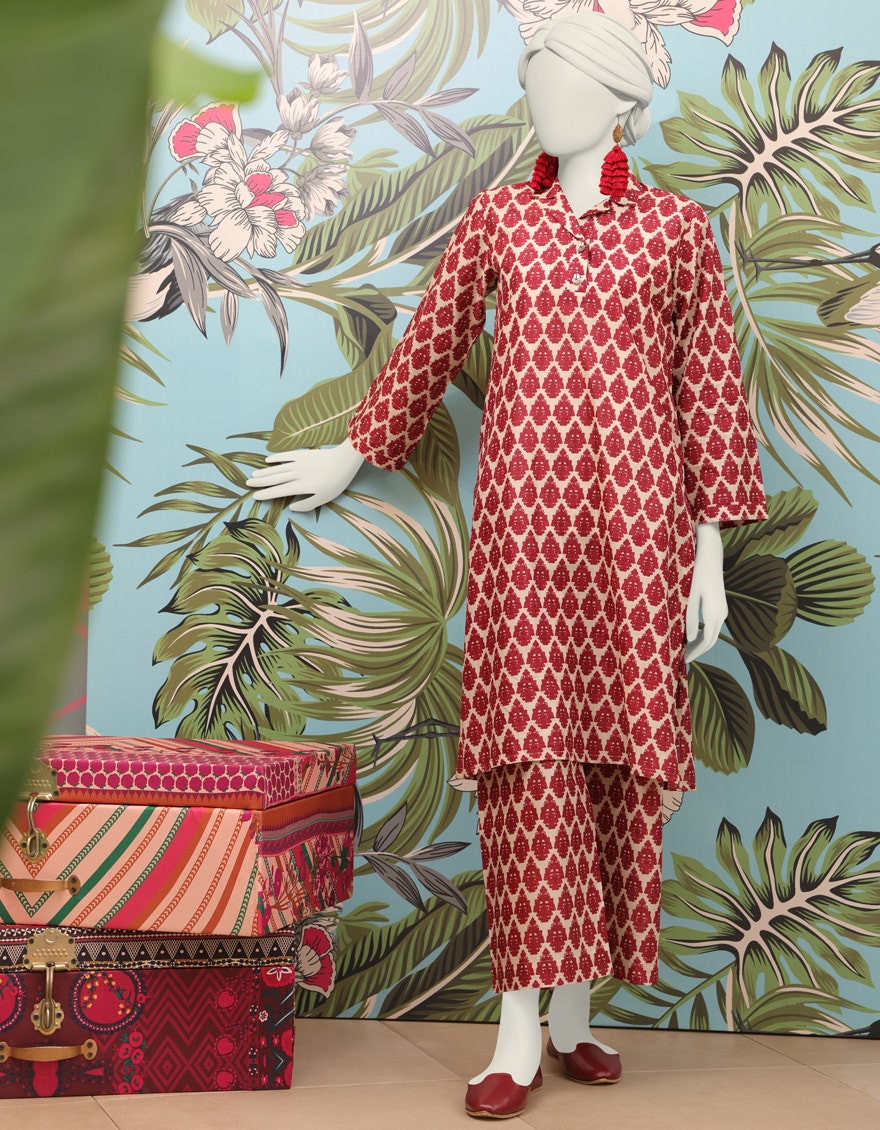
red multi print kurta set